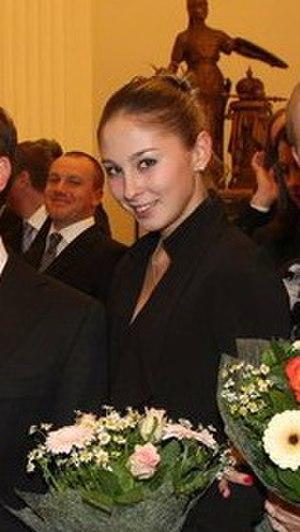
Sotchi est une ville et une station balnéaire du kraï de Krasnodar, en Russie. Elle est située au bord de la mer Noire, dans la partie russe du Caucase. La région a autrefois appartenu aux territoires de la Circassie. La ville est fondée en 1838, avec l'implantation d'un fort russe. Sa population s'élevait à 368 011 habitants en 2013. Sotchi forme avec les villes avoisinantes une ville-arrondissement, dont elle est le chef-lieu administratif. L'ensemble comptait 445 209 habitants en 2013. Sotchi a été la ville hôte des Jeux olympiques d'hiver de 2014, son parc olympique est aujourd'hui le théâtre du Grand Prix de Russie de Formule 1, et la ville fut l'un des sites de la Coupe du monde de football de 2018.
Daria Vladimirovna Kondakova est une ancienne championne de gymnastique rythmique russe, née le 30 juillet 1991 à Sotchi, Russie. Elle était entraînée par Anna Shumilova.